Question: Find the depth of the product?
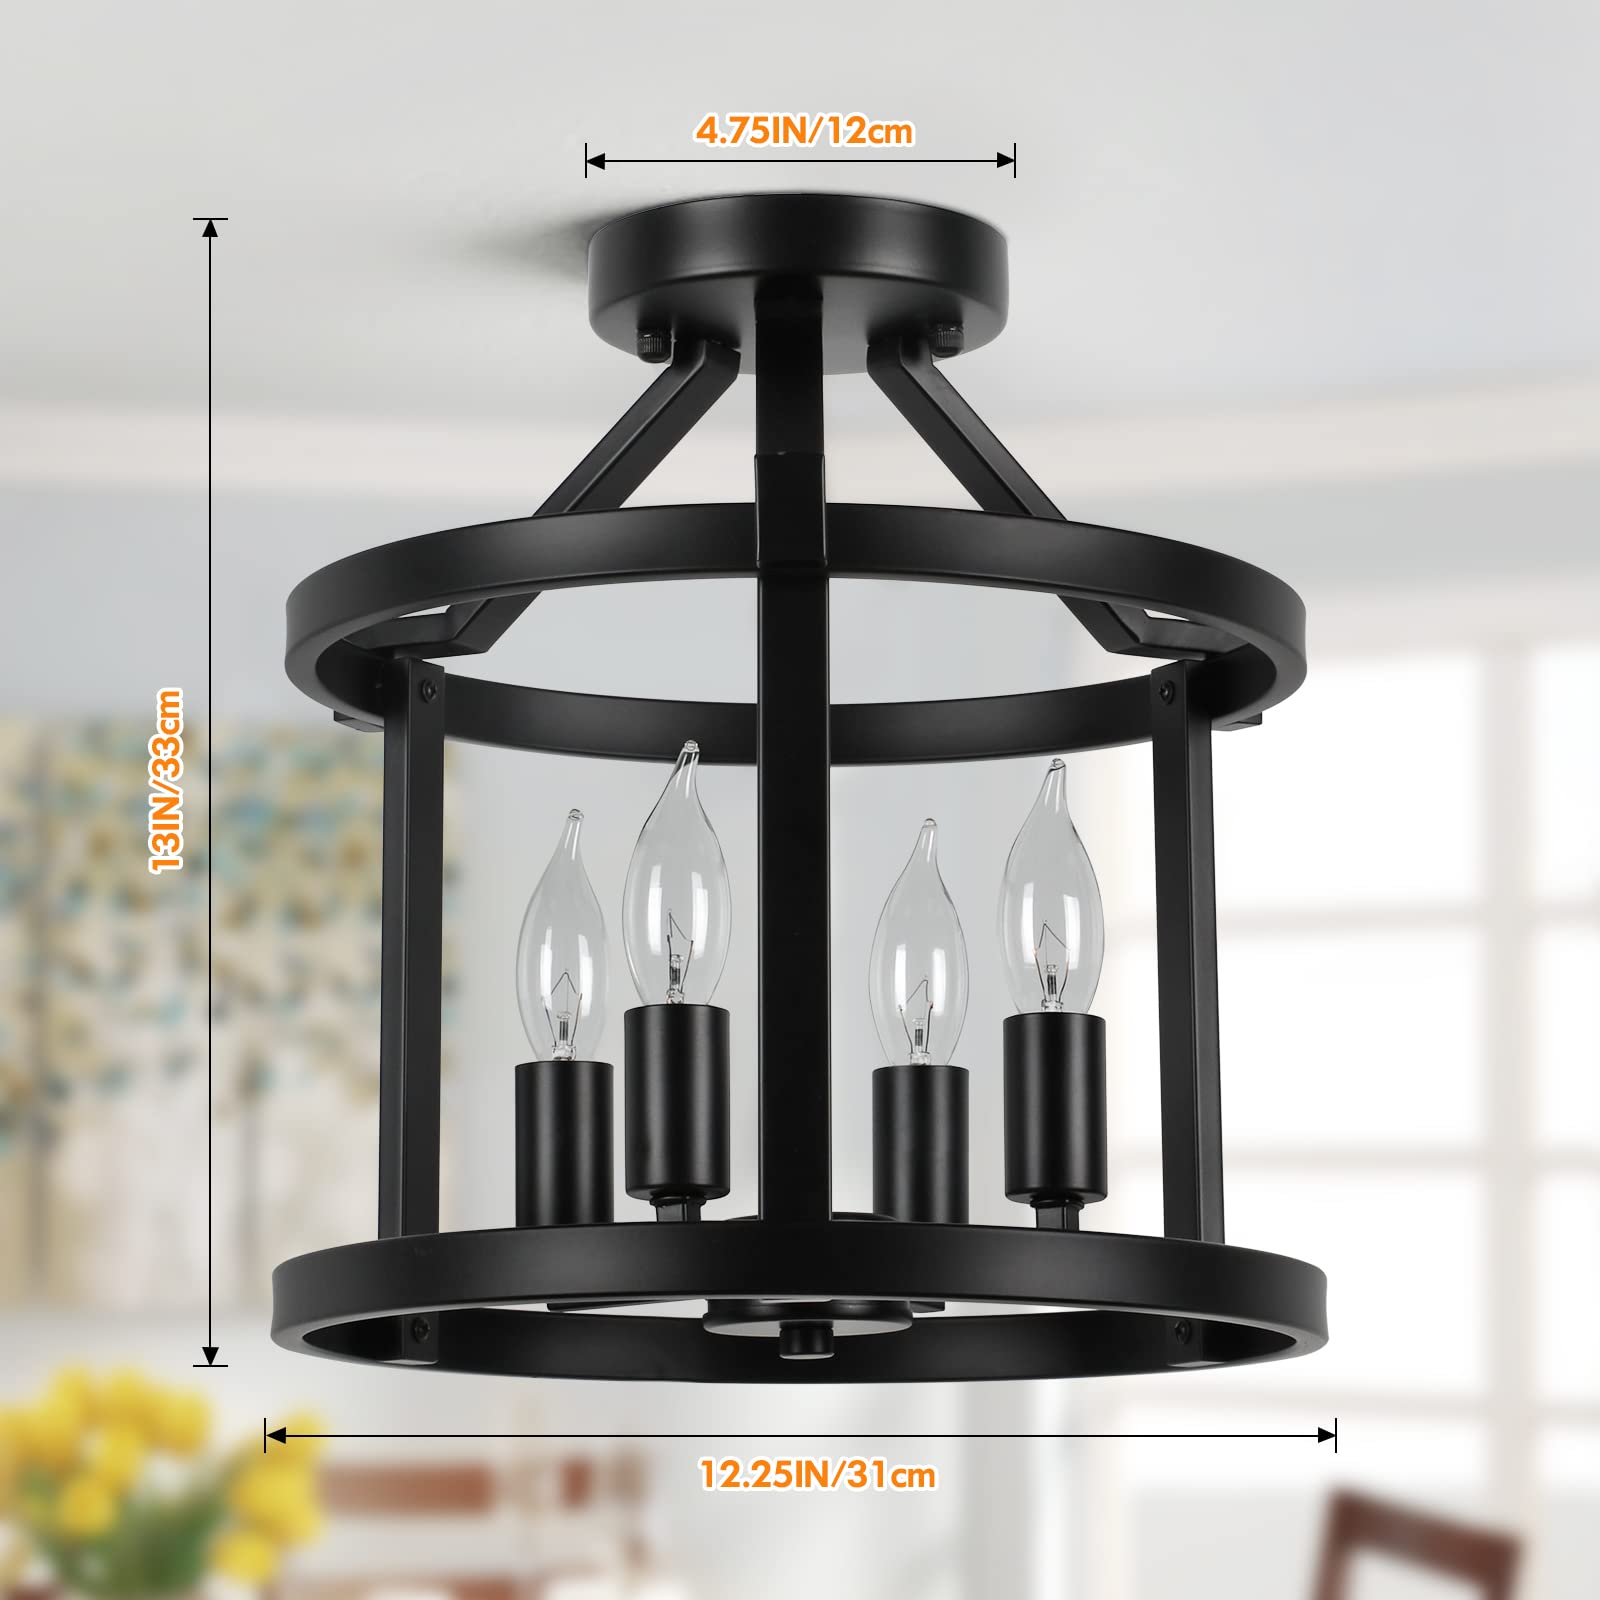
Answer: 31.0 centimetre